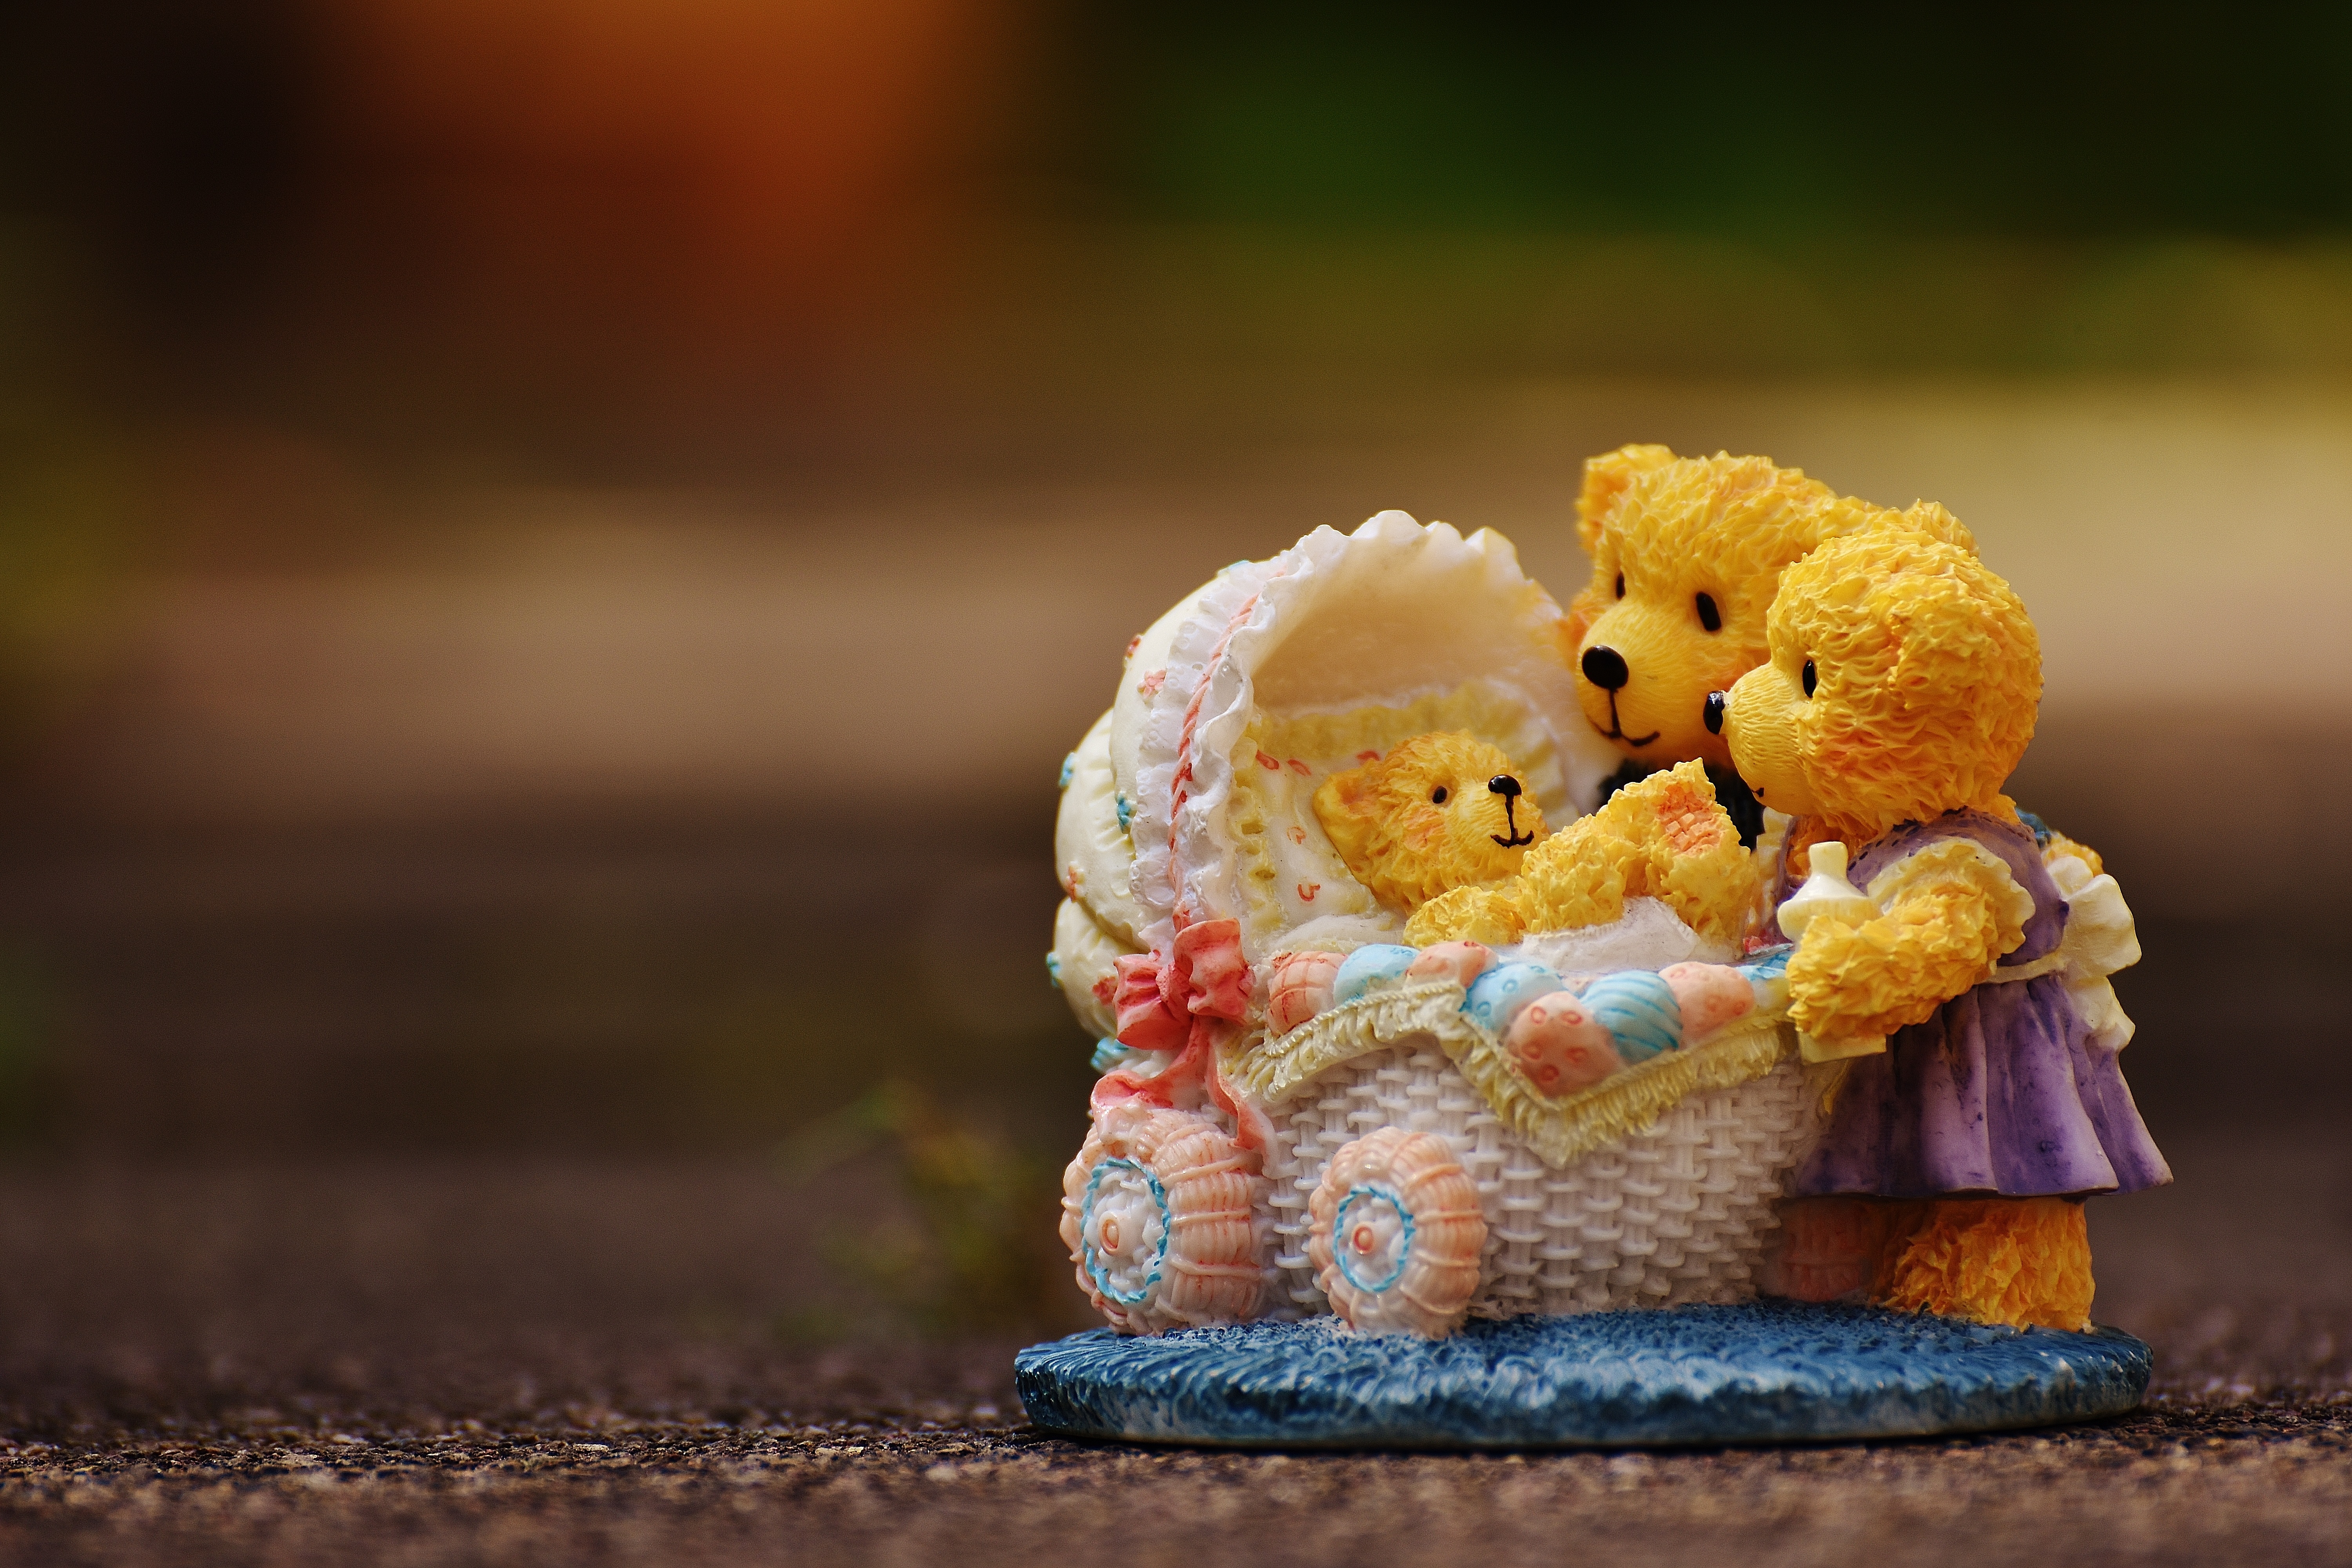
flower, cute, bear, decoration, food, color, autumn, yellow, baby, celebrate, deco, family, funny, figures, greeting card, sweetness, parents, macro photography, invitation, baby carriage, sweet funny